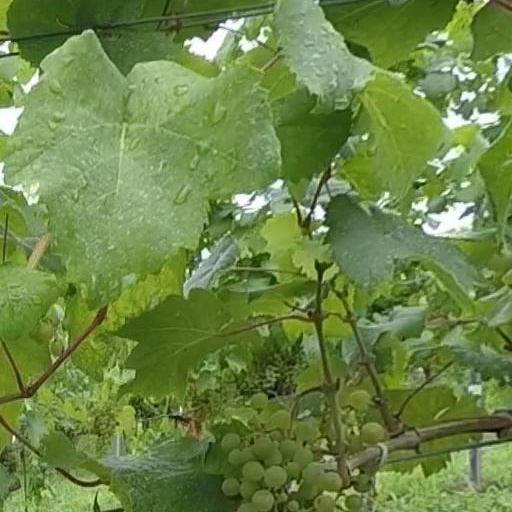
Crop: grape